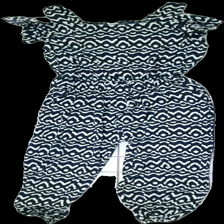
View: front
Type: Dress
Category: Children
Brand: Lindex
Colors: Black, Blue, White
Material: 100% Polyester
Pattern: Other
Cut: Regular
Size: 170
Price range: 50-100
Recommended usage: Reuse